The Loneliness of the Long Distance Runner (film)

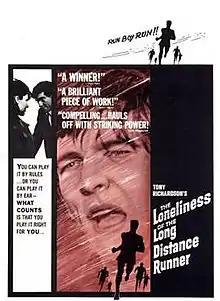
Theatrical release poster

The Loneliness of the Long Distance Runner is a 1962 British coming-of-age film directed by Tony Richardson, one of the new young directors emerging from the English Stage Company at the Royal Court. The screenplay was written by Alan Sillitoe, based on his 1959 short story of the same title, and concerns a rebellious youth who has been sentenced to a borstal for burgling a bakery. He gains privileges in the institution through his prowess as a long-distance runner, but reveries of important events before his incarceration that he has during his solitary runs lead him to re-evaluate his status as the prize athlete of the Governor.